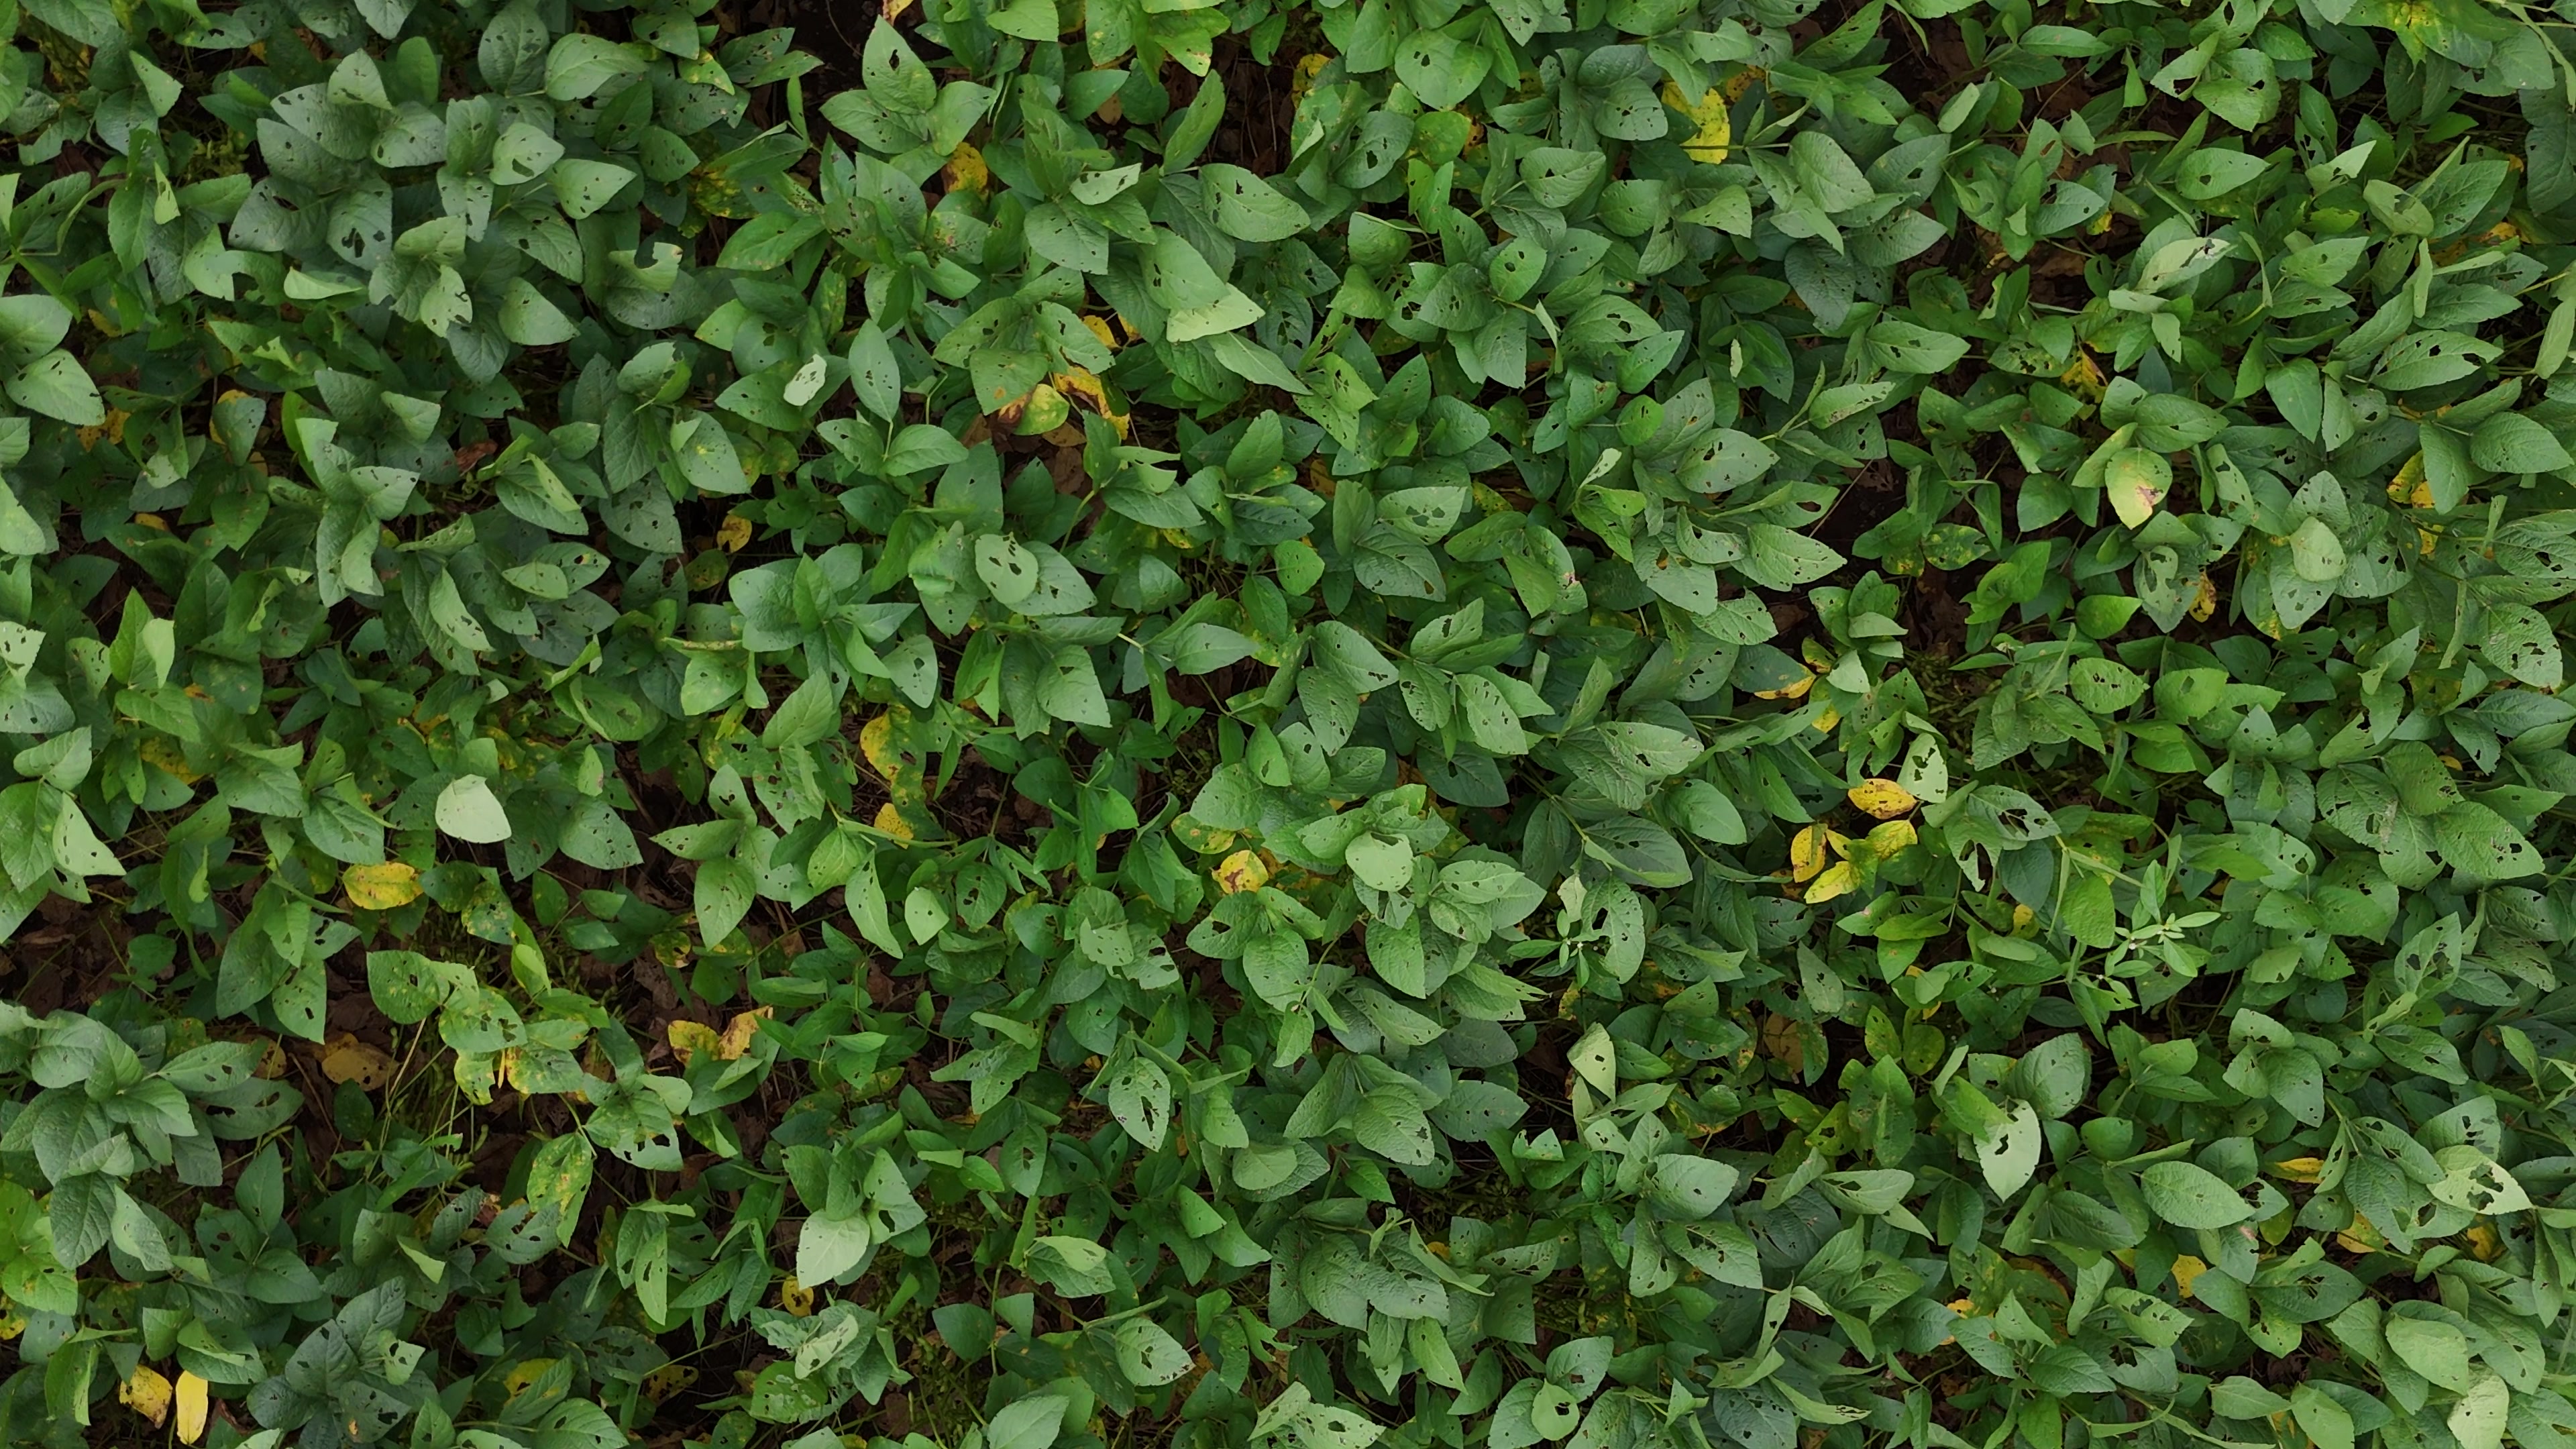
Label: Rust